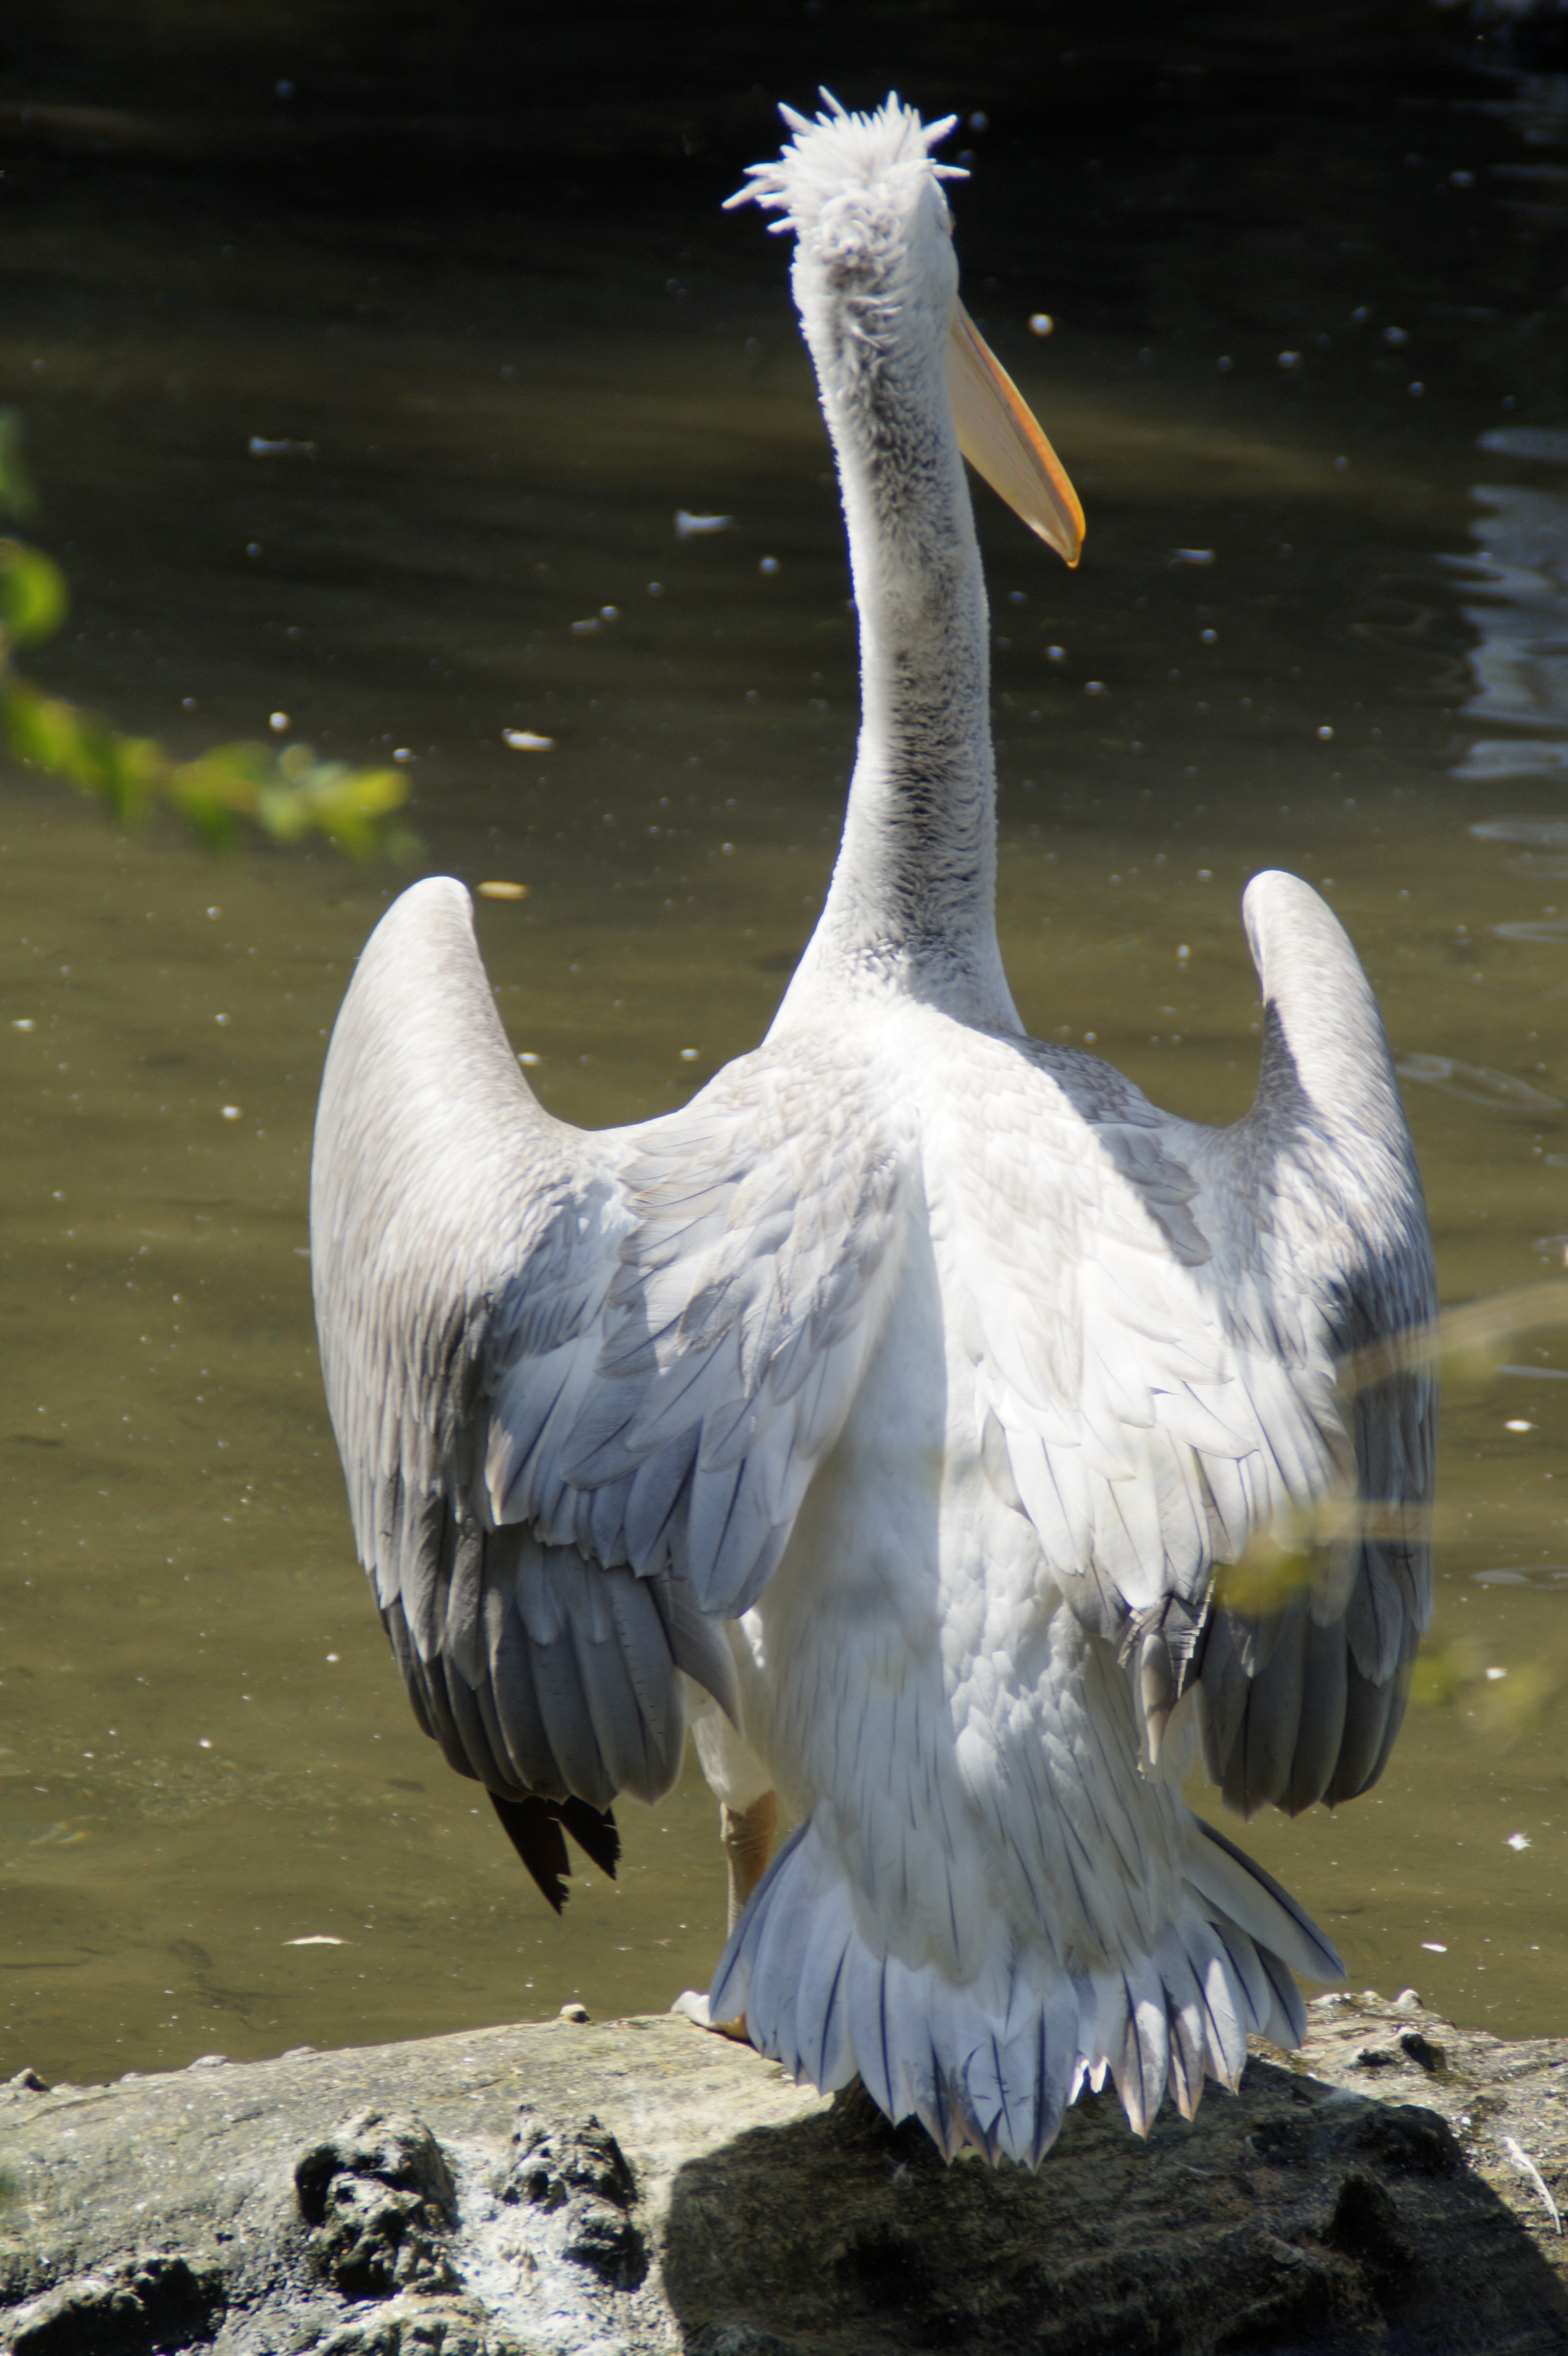
water, bird, wing, pelican, seabird, wildlife, beak, fauna, sit, swan, move, vertebrate, pelikan, water bird, spring dress, dalmatian pelican, from the rear